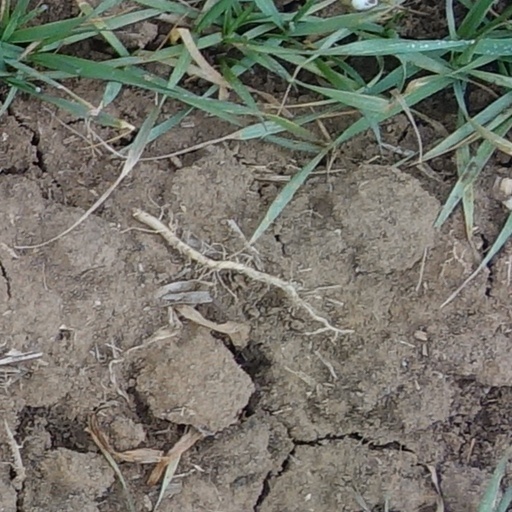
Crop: wheat